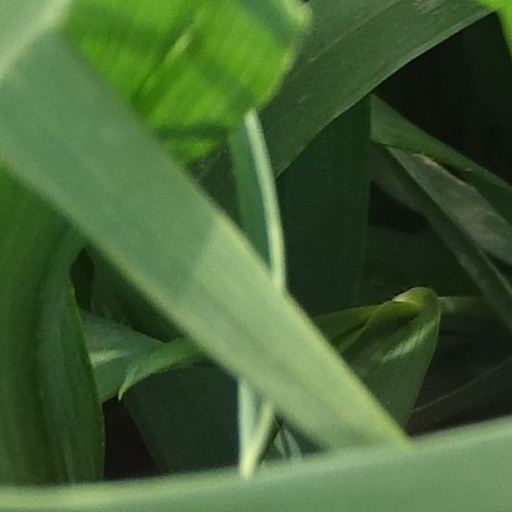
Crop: wheat